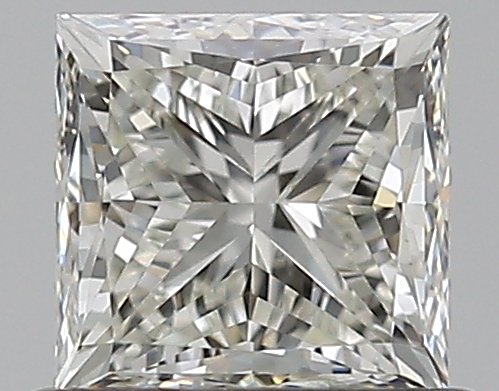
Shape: princess
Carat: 0.7
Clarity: VS1
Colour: J
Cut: VG
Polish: EX
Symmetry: VG
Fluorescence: N
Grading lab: GIA
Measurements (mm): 4.67 x 4.57 x 3.47